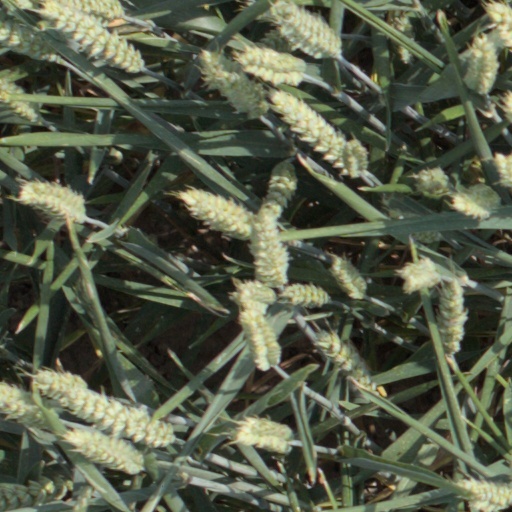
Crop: wheat